Cobra Triangle

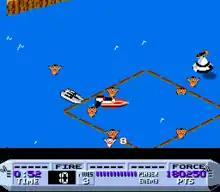
Screenshot of gameplay

"Cobra Triangle" is a racing, vehicular combat video game. The player races a cannon-equipped speedboat against other watercraft. The 25 stages of graduated difficulty vary in objectives: winning races, saving swimmers, and defusing bombs. Some levels end in boss fights. In races, the speedboat must avoid the riverbank and mid-river obstacles while outpacing a timer. The boat can attack other competitors, fly airborne via ramps, and pick up power-ups that upgrade its weapons and speed. In upstream races, the player navigates the speedboat to avoid logs and whirlpools. In bomb defusing activities, the player moves four protected bombs to a detonation site. In another mode, the player must destroy rogue boats before they drag swimmers to the edge of the lake. Any swimmers dragged halfway must be manually returned to the lake's center. The player loses a life if unsuccessful. "Cobra Triangle" is displayed from a 3D isometric perspective and its screen automatically scrolls as the speedboat moves.